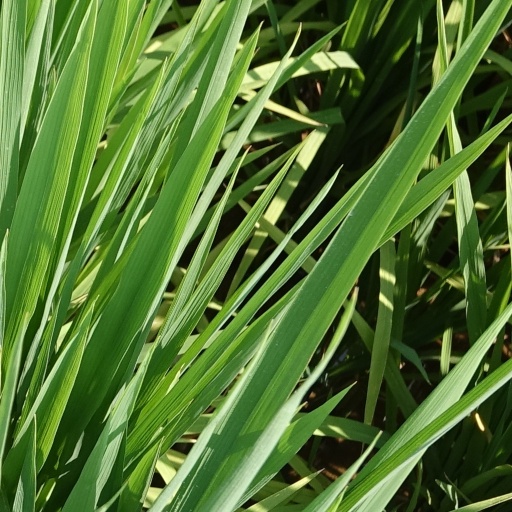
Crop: rice